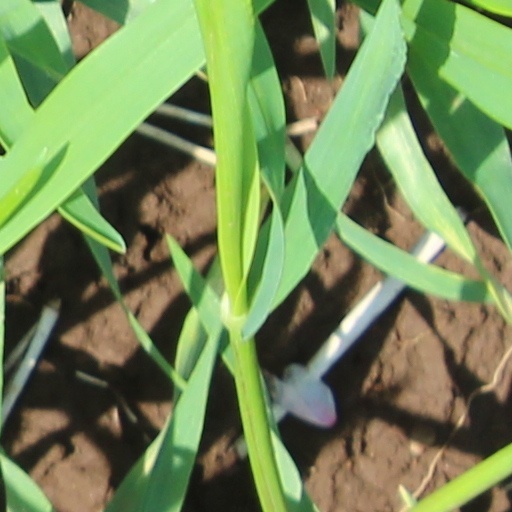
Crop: wheat